Óscar Osorio

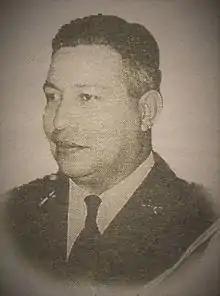
Osorio, c.1950–1956

Óscar Osorio Hernández (14 December 1910 – 6 March 1969) ruled as a member of the Revolutionary Council of Government from 14 December 1948 to 14 September 1950. He was President of El Salvador from 14 September 1950 until 14 September 1956.